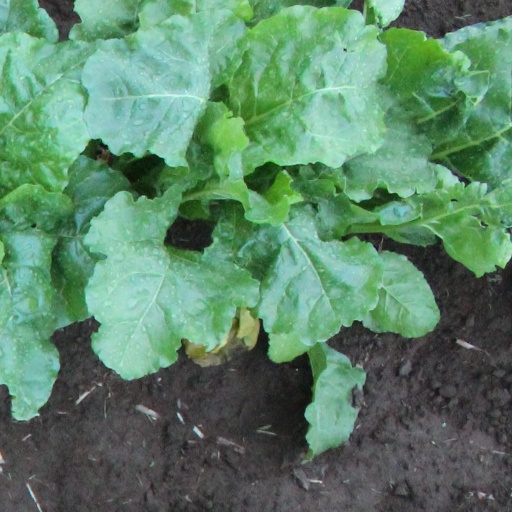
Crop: sugar beet